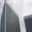
Label: skyscraper